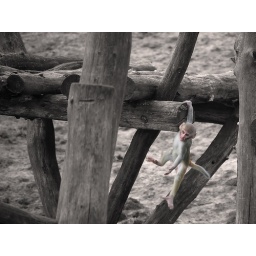
Hanging little monkey spotted in Safaripark Beekse Bergen Netherlands